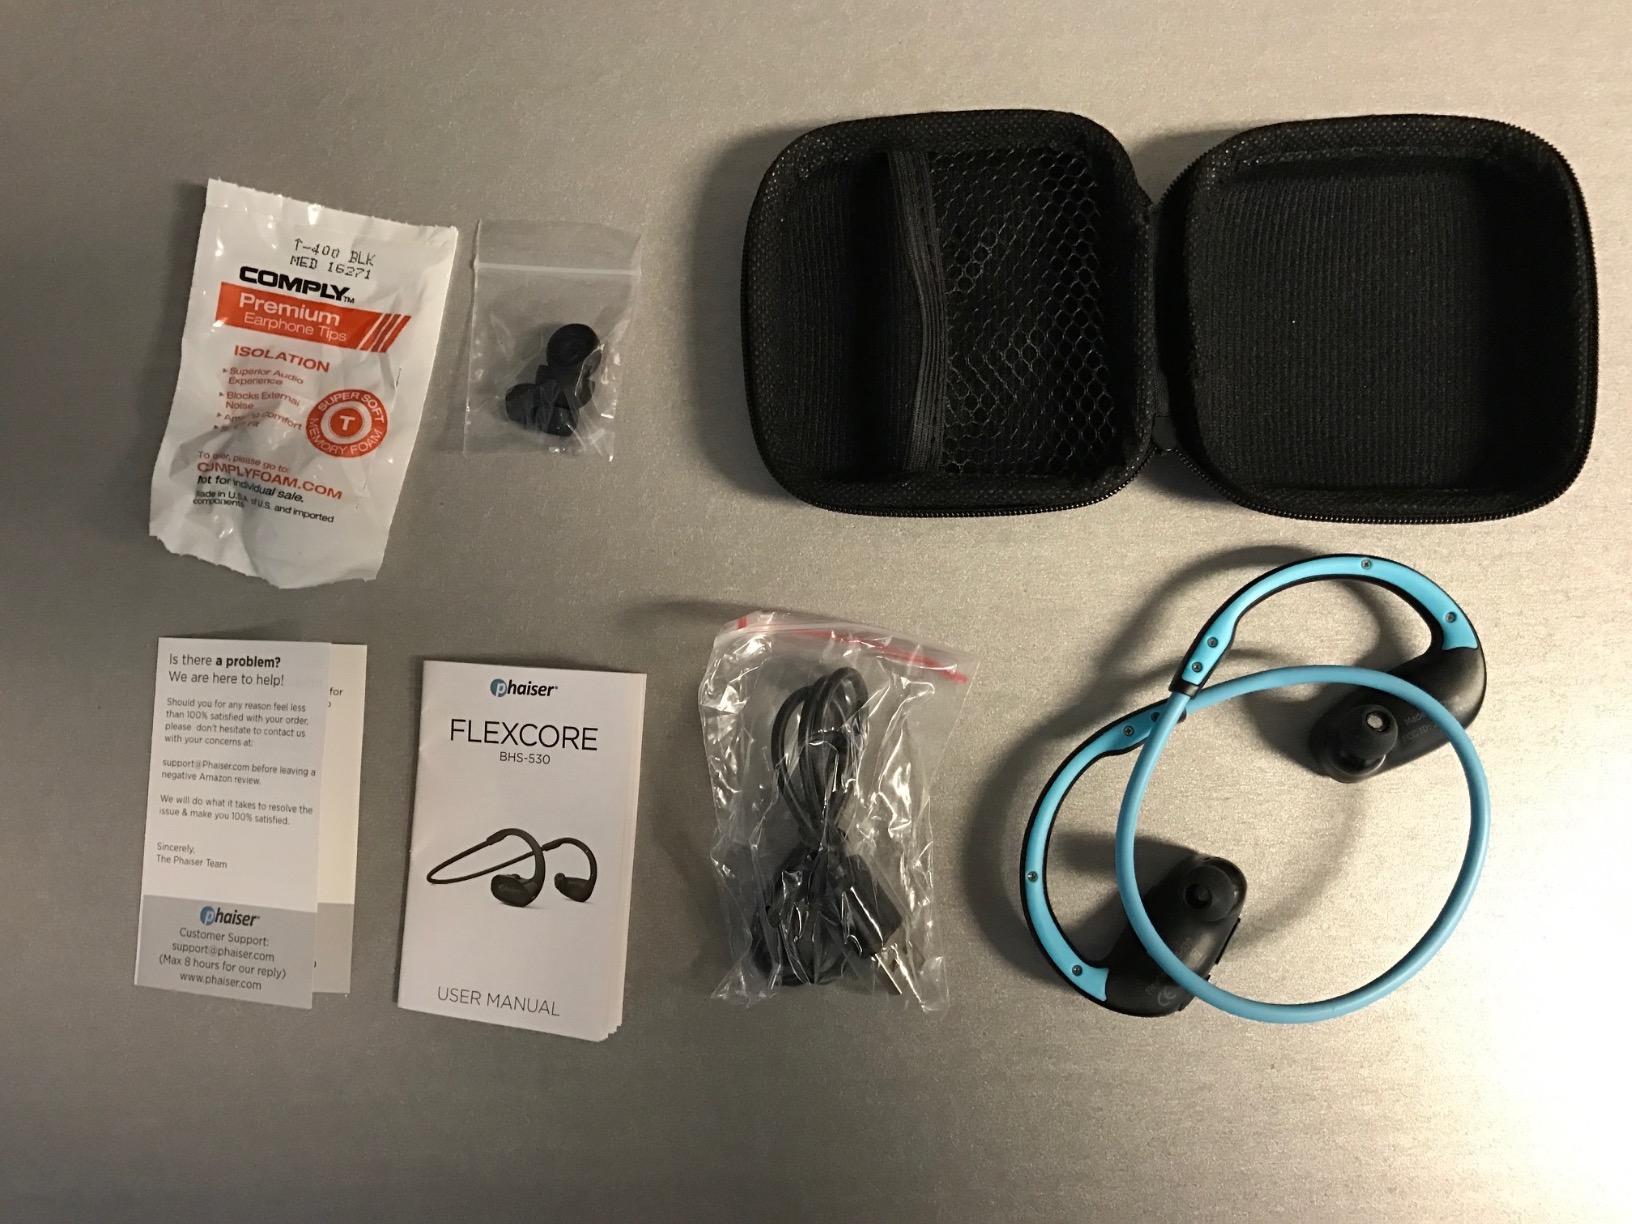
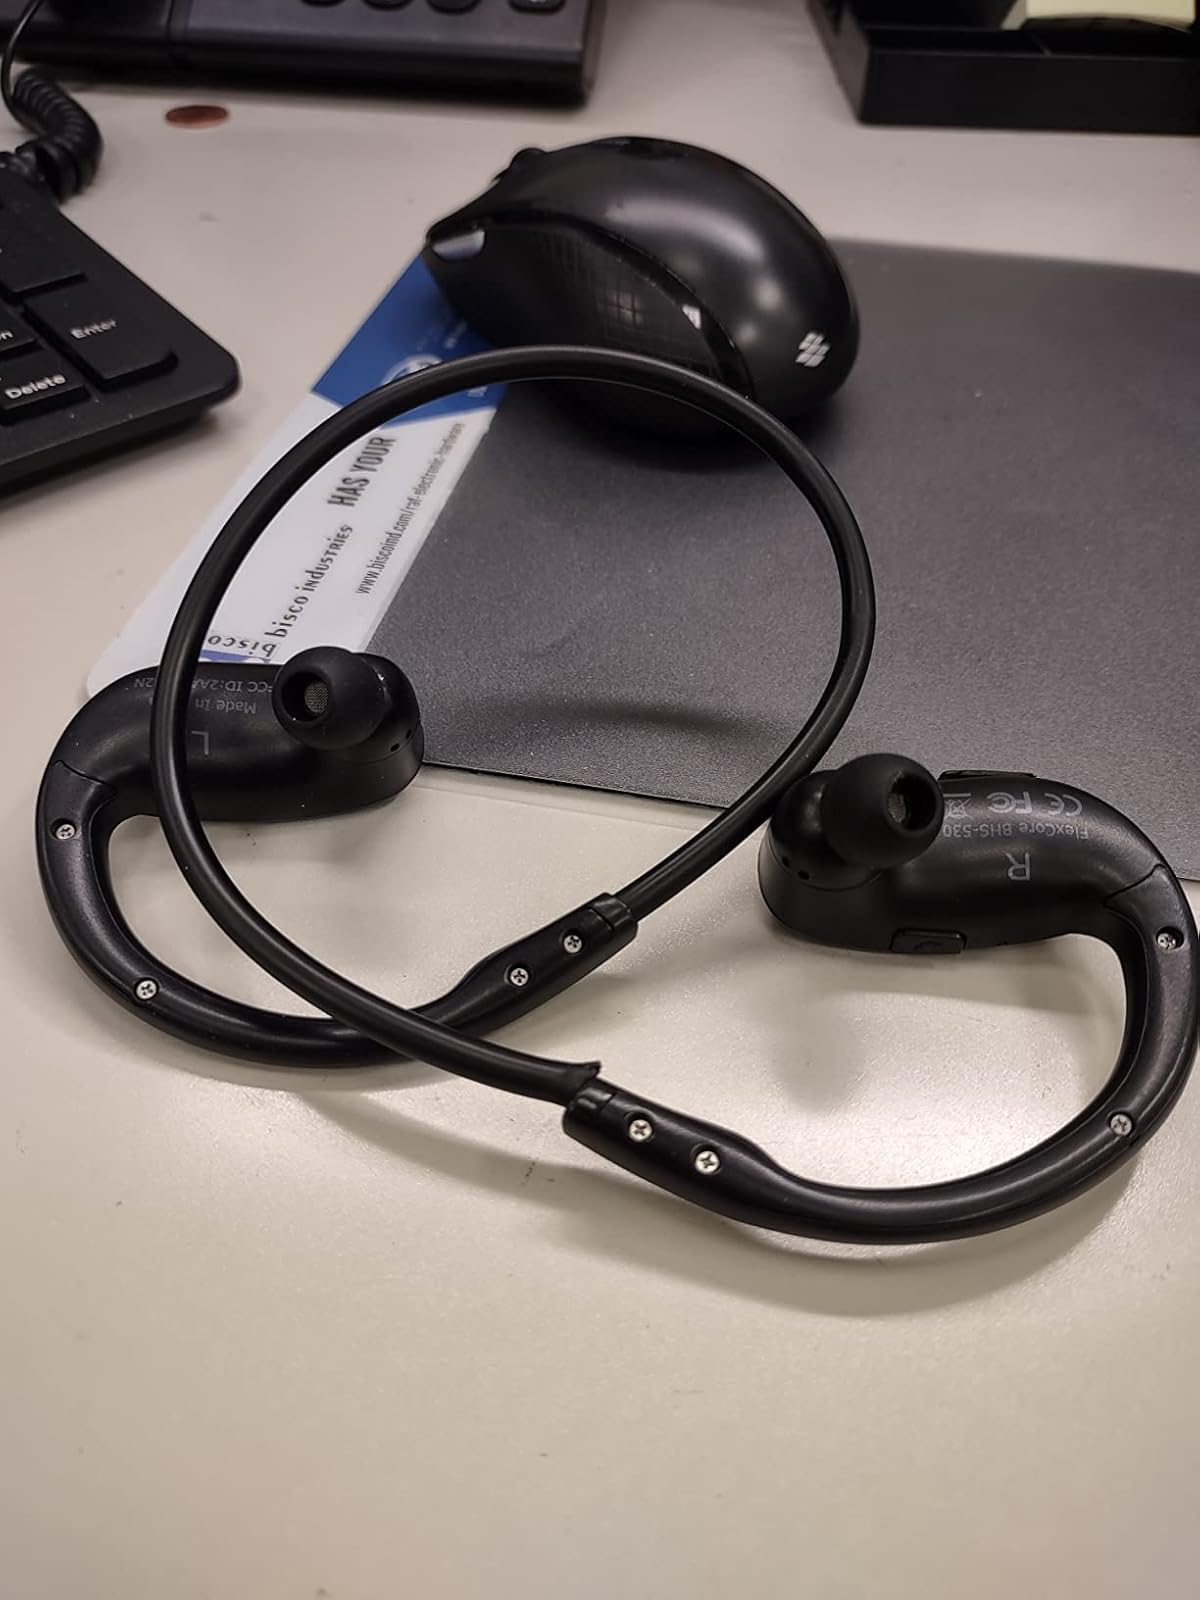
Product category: earbuds
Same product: no